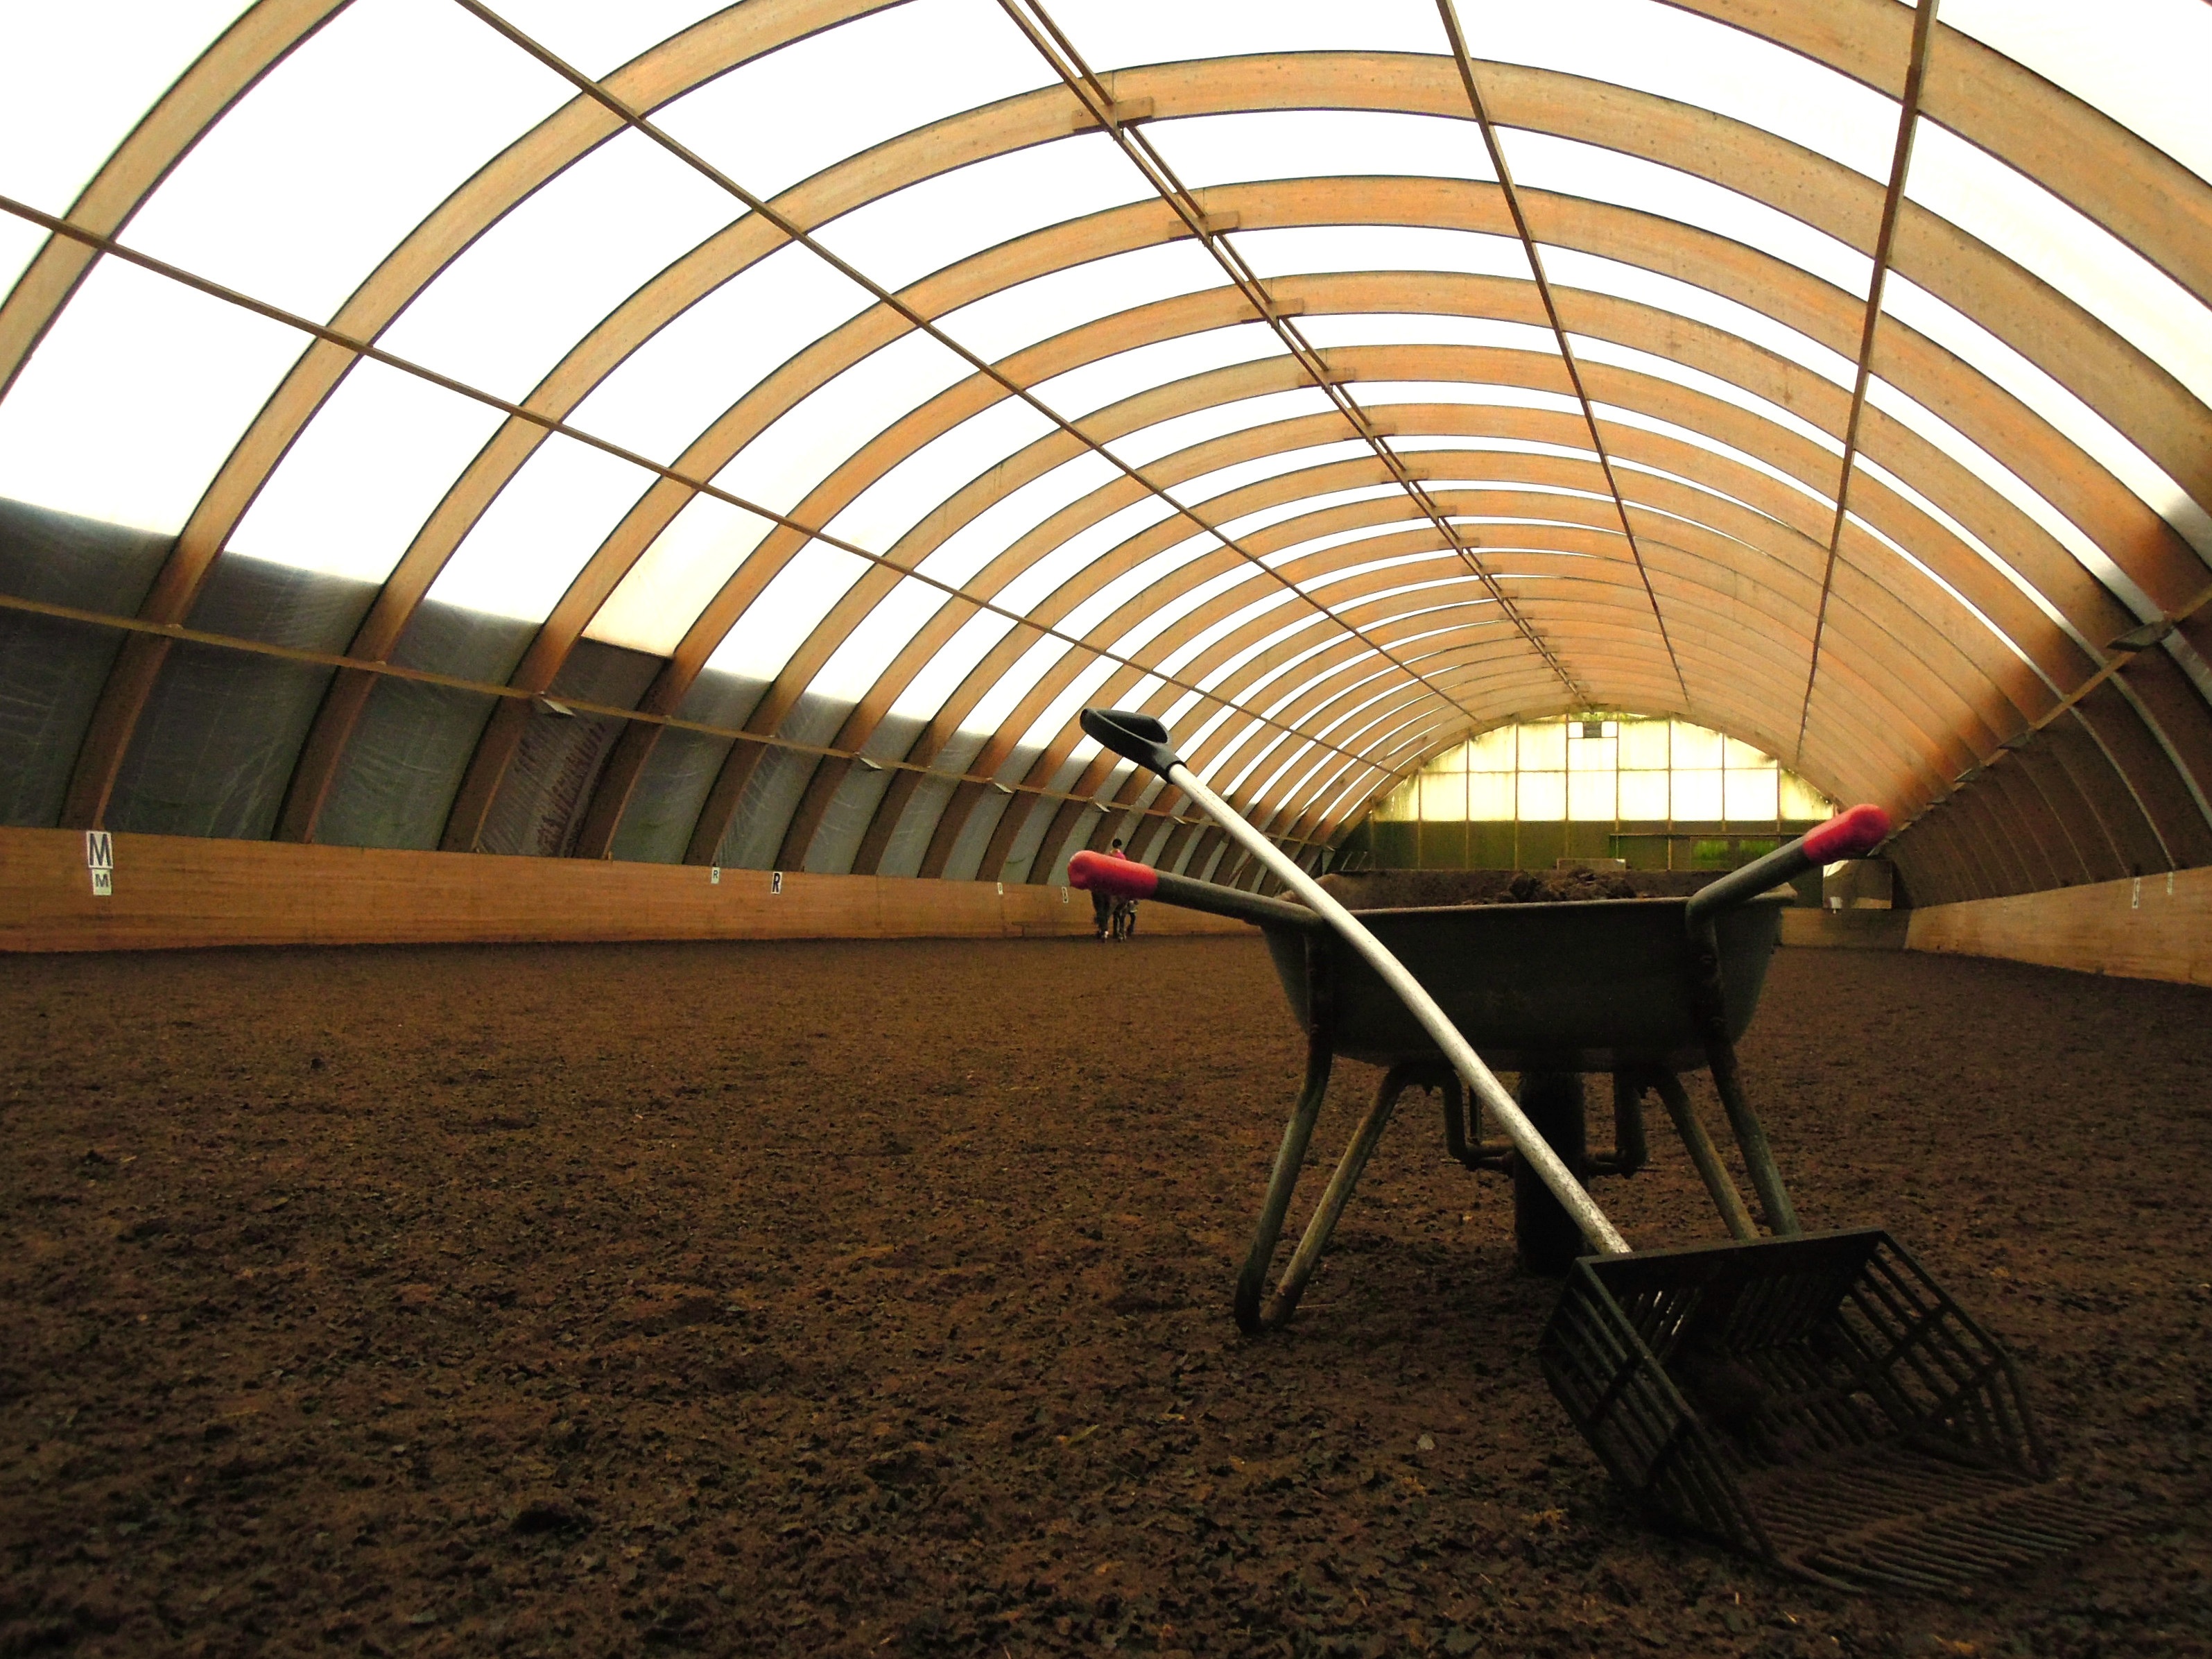
wood, wheel, shed, horse, wheelbarrow, man made object, maneesi